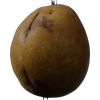
Label: Pear 3